Patsy Reddy

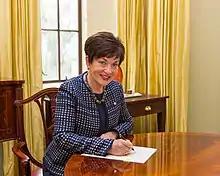
Dame Patsy Reddy gives assent to a bill, 18 October 2016

In March 2016, it was announced that Queen Elizabeth II had approved the appointment of Reddy as the next governor-general of New Zealand, for a five-year term starting in September 2016, on the advice of then Prime Minister John Key. She was officially sworn in as the 21st governor-general by Chief Justice Dame Sian Elias on 28 September. The swearing-in ceremony included a Māori pōwhiri, a 21-gun salute, and music from the Royal New Zealand Air Force Band and the New Zealand Opera Chorus; the ceremony was attended by hundreds of observers, including film-makers Sir Peter Jackson and James Cameron (a former neighbour), with an address by Prime Minister John Key. Reddy became the third woman to hold the position, after Dame Catherine Tizard and Dame Silvia Cartwright.